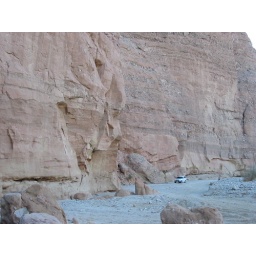
I'm still amazed by the canyon wall above my Ford F-150